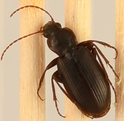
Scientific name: Calathus advena
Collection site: Niwot Ridge NEON (NIWO), plot NIWO_010